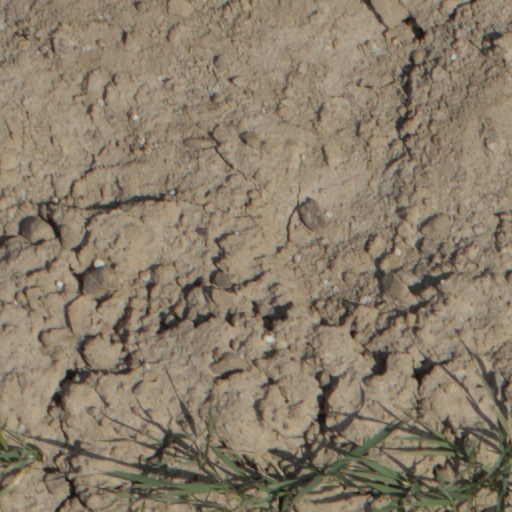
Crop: wheat